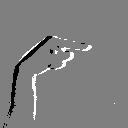
ASL letter: g